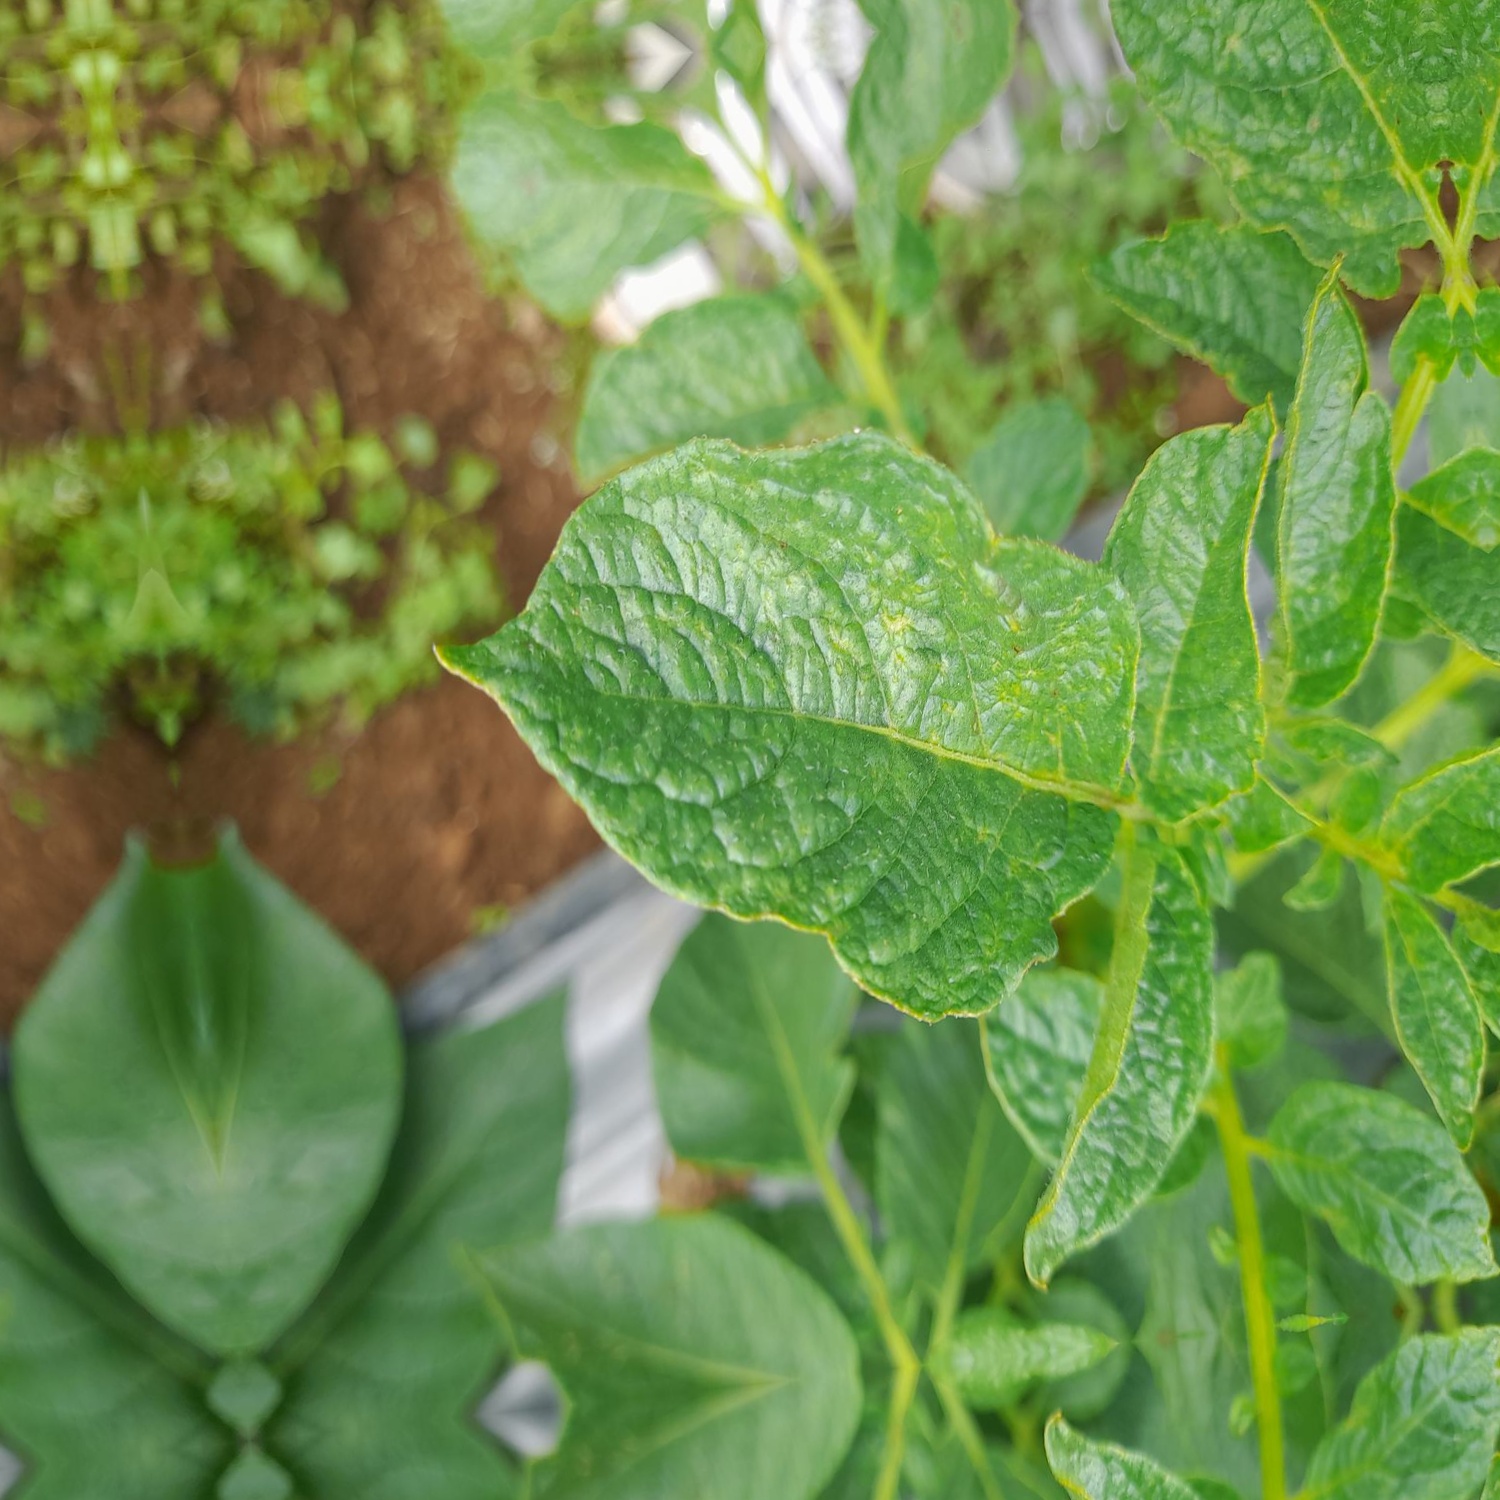
Etiqueta: Virus